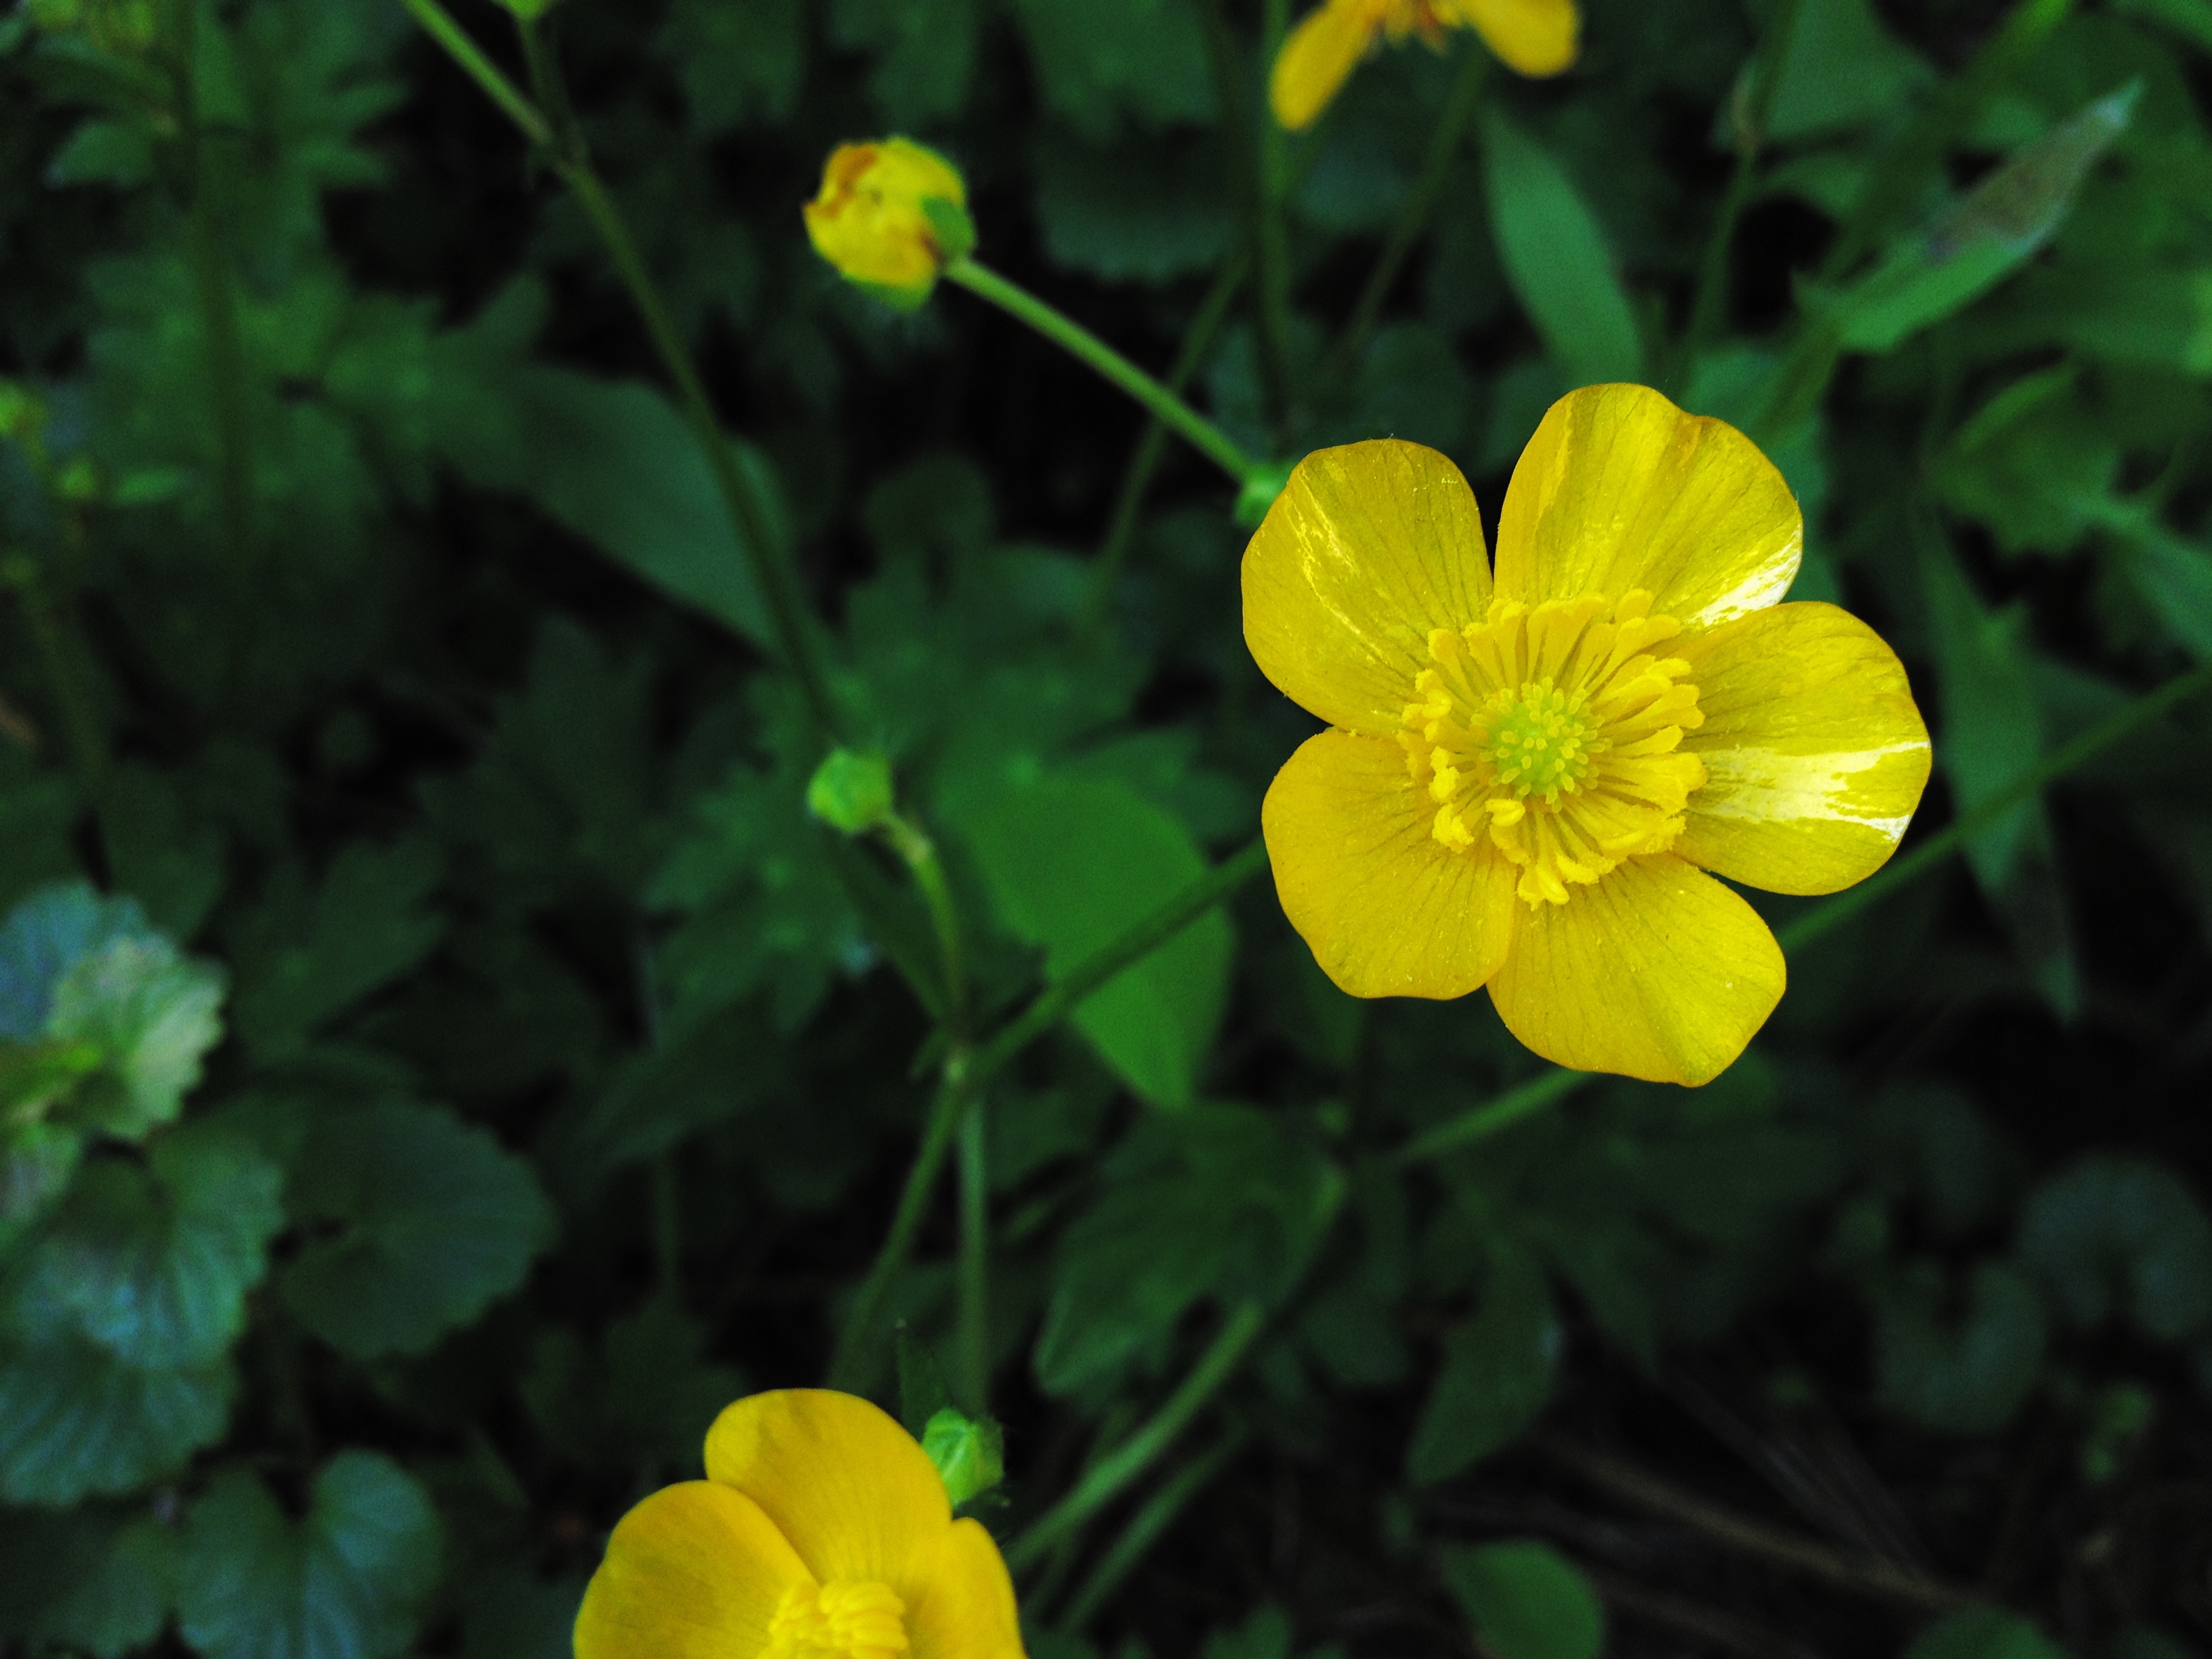
nature, blossom, plant, meadow, flower, petal, bloom, summer, wild, spring, green, botany, blooming, yellow, garden, flora, wildflower, outdoors, buttercup, evening primrose, macro photography, flowering plant, annual plant, land plant, large flowered evening primrose, common tormentil, chelidonium